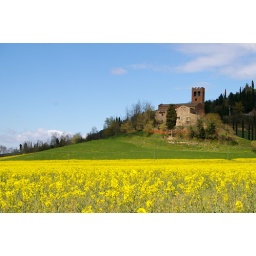
The most stunning field of yellow flowers in the way to San Miniato! (photo: te)